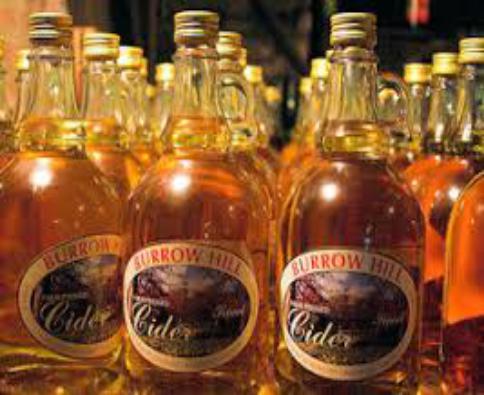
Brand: Burrow Hill Cider
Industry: Food